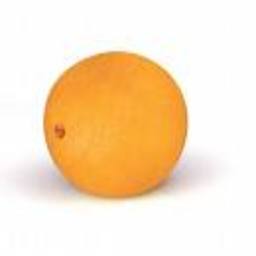
Label: Orange